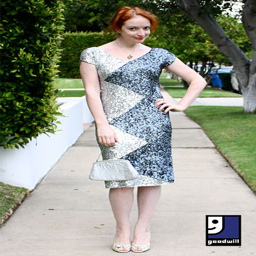
looking for that perfect new year 's party dress ? look no further than your local # goodwill !